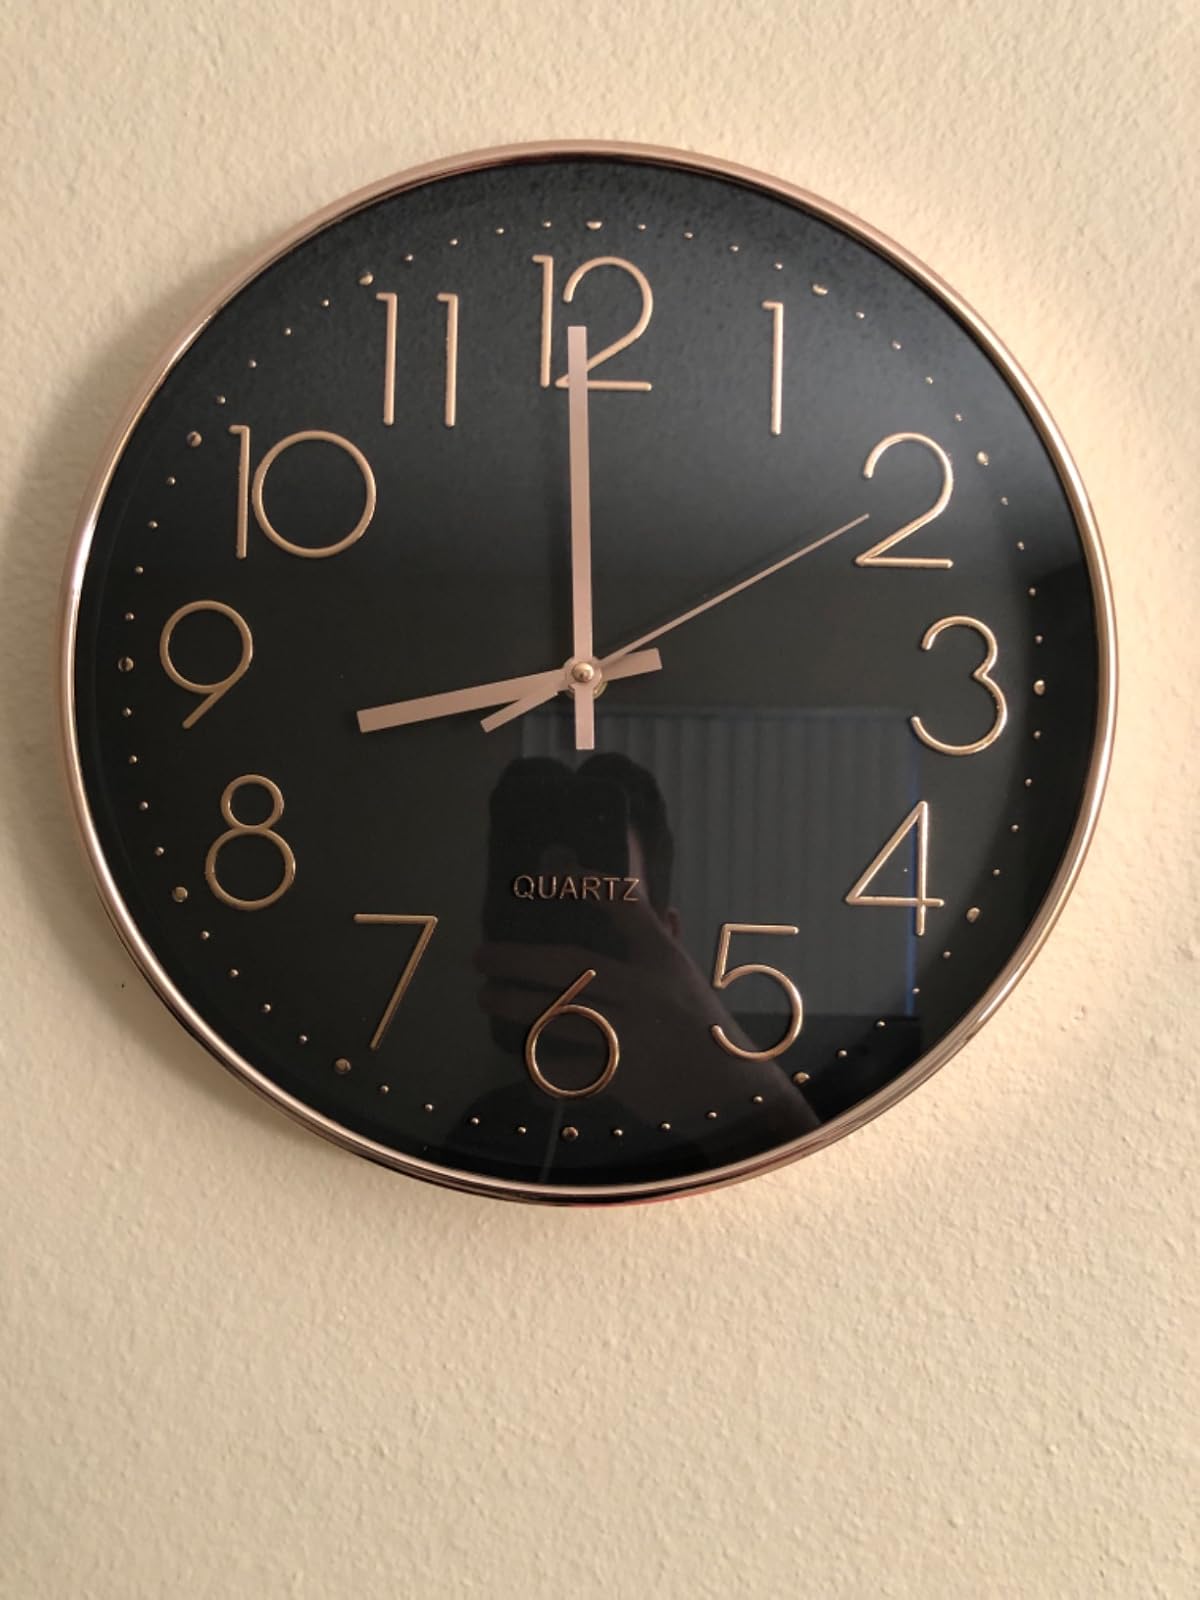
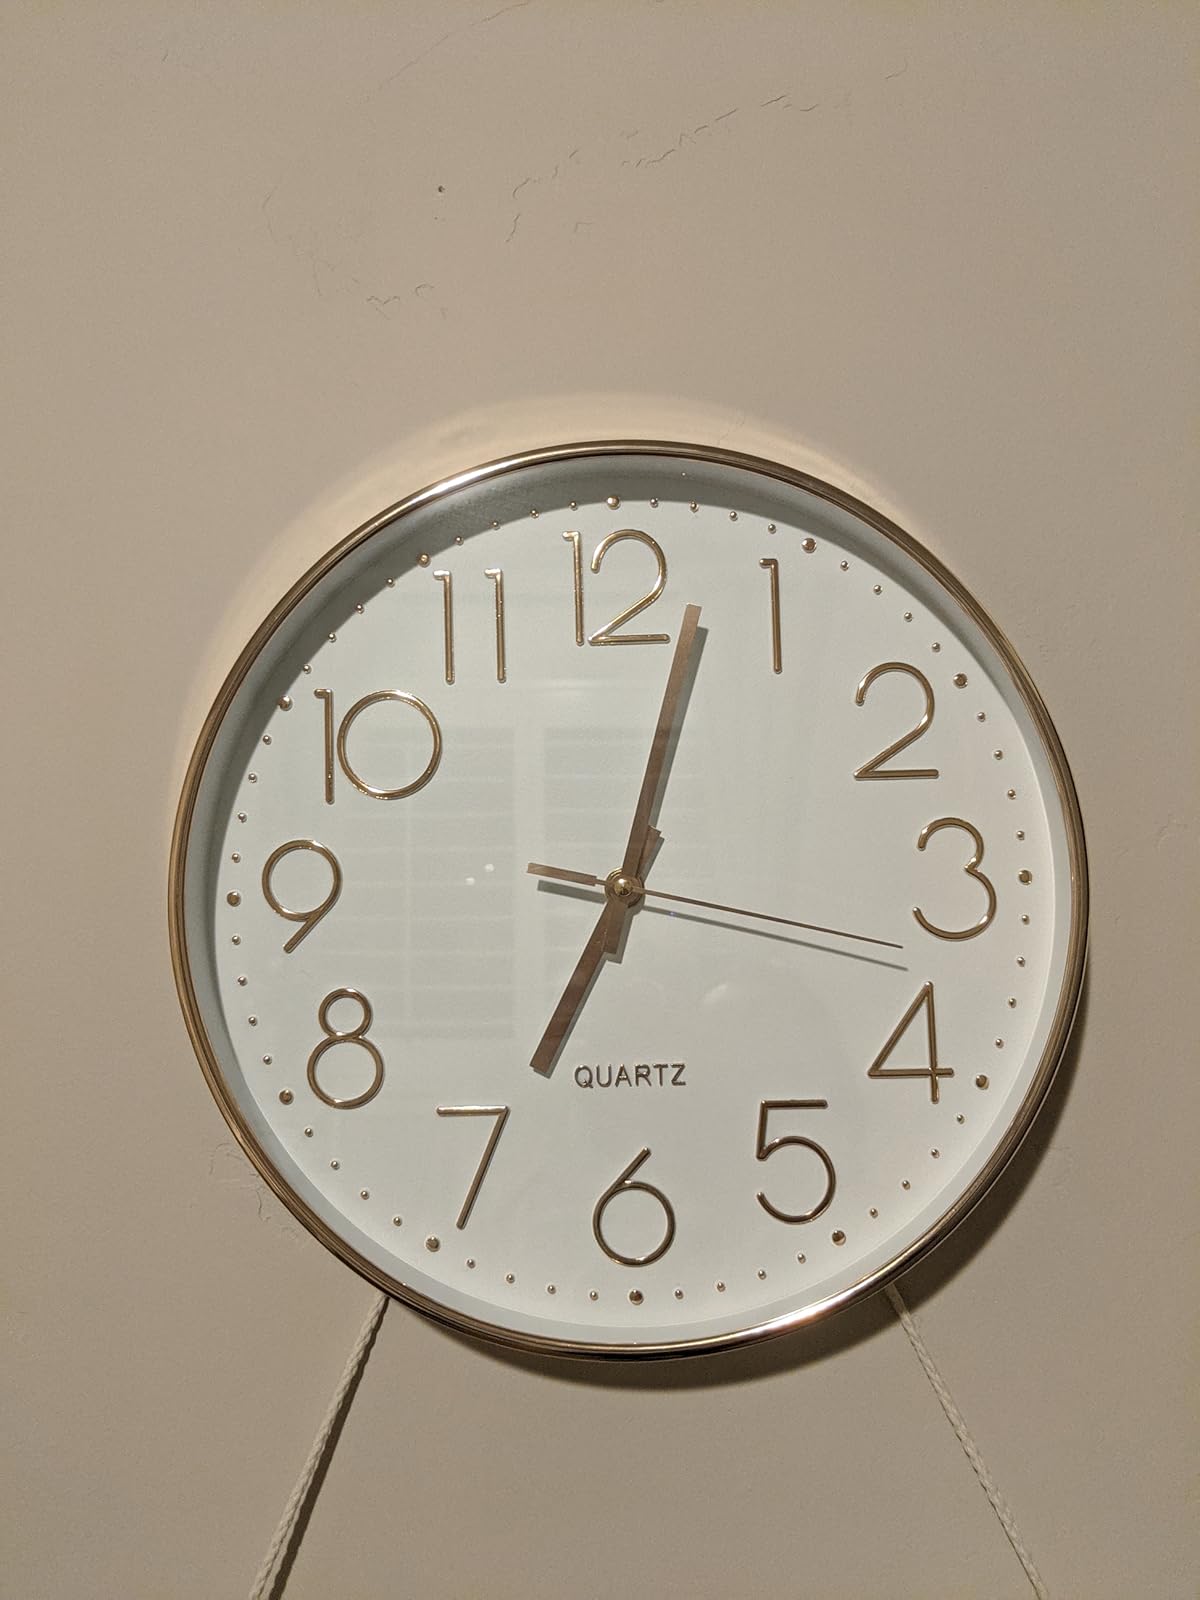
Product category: clock
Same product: no